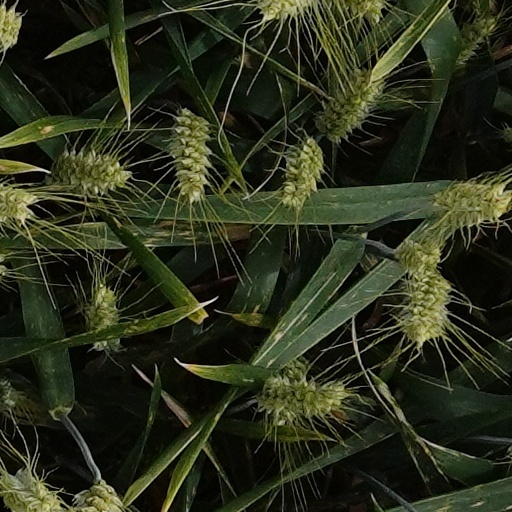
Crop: wheat